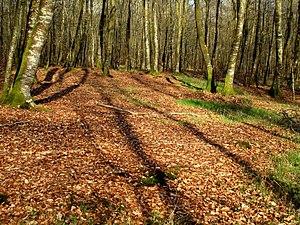
Un des premiers jours de beau tamps en hiver 2015. Les arbres et leurs ombres réinventent la géométrie.
La réserve naturelle nationale de la forêt domaniale de Cerisy est une réserve naturelle nationale située en Normandie. Classée en 1976, elle occupe une surface de 2 124 hectares autour de la forêt de Cerisy et vise à protéger une sous-espèce endémique du carabe à reflet cuivré : le carabe doré à reflet cuivré, protégé au niveau national.